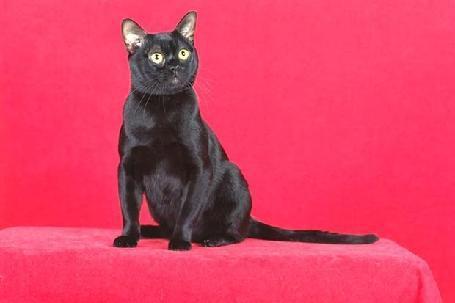
Bombay